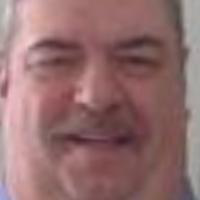
Age group: age 56-65